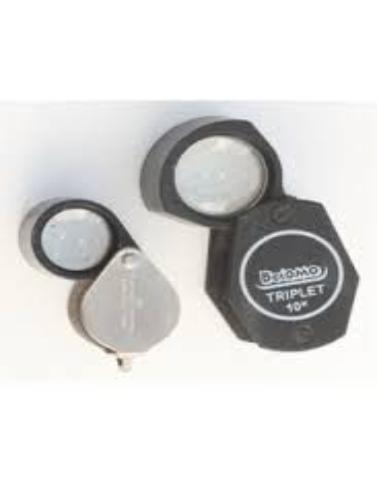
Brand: BELOMO
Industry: Others